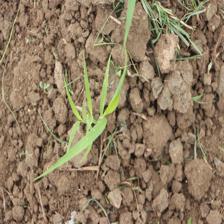
Label: Sorghum